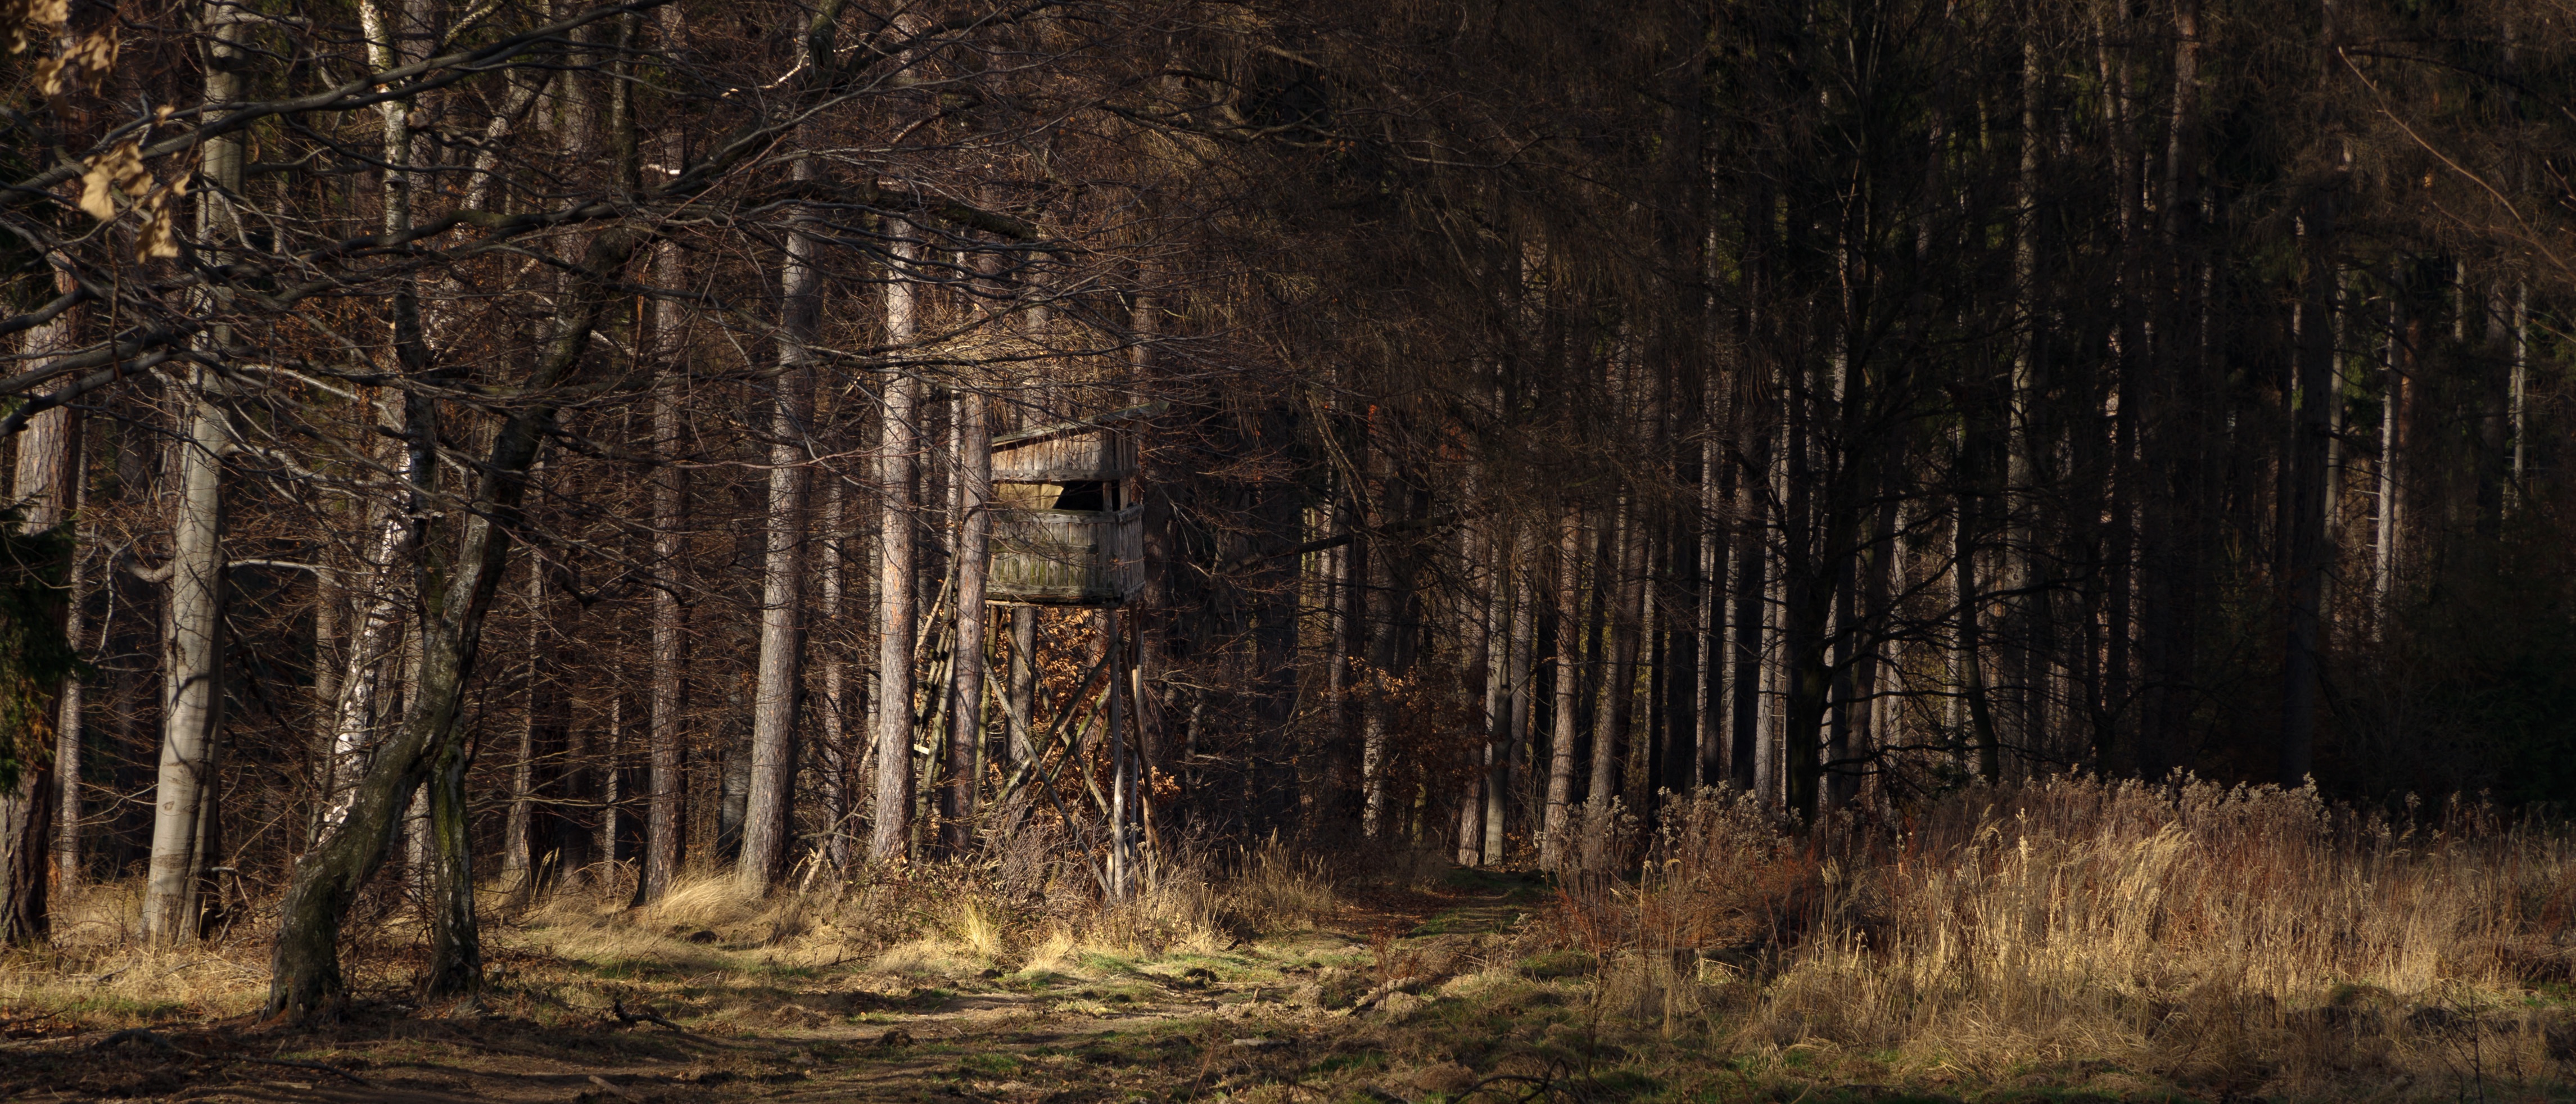
tree, nature, forest, wilderness, plant, wood, sunlight, autumn, season, spruce, wetland, woodland, habitat, ecosystem, natural environment, atmospheric phenomenon, woody plant, temperate coniferous forest, land plant